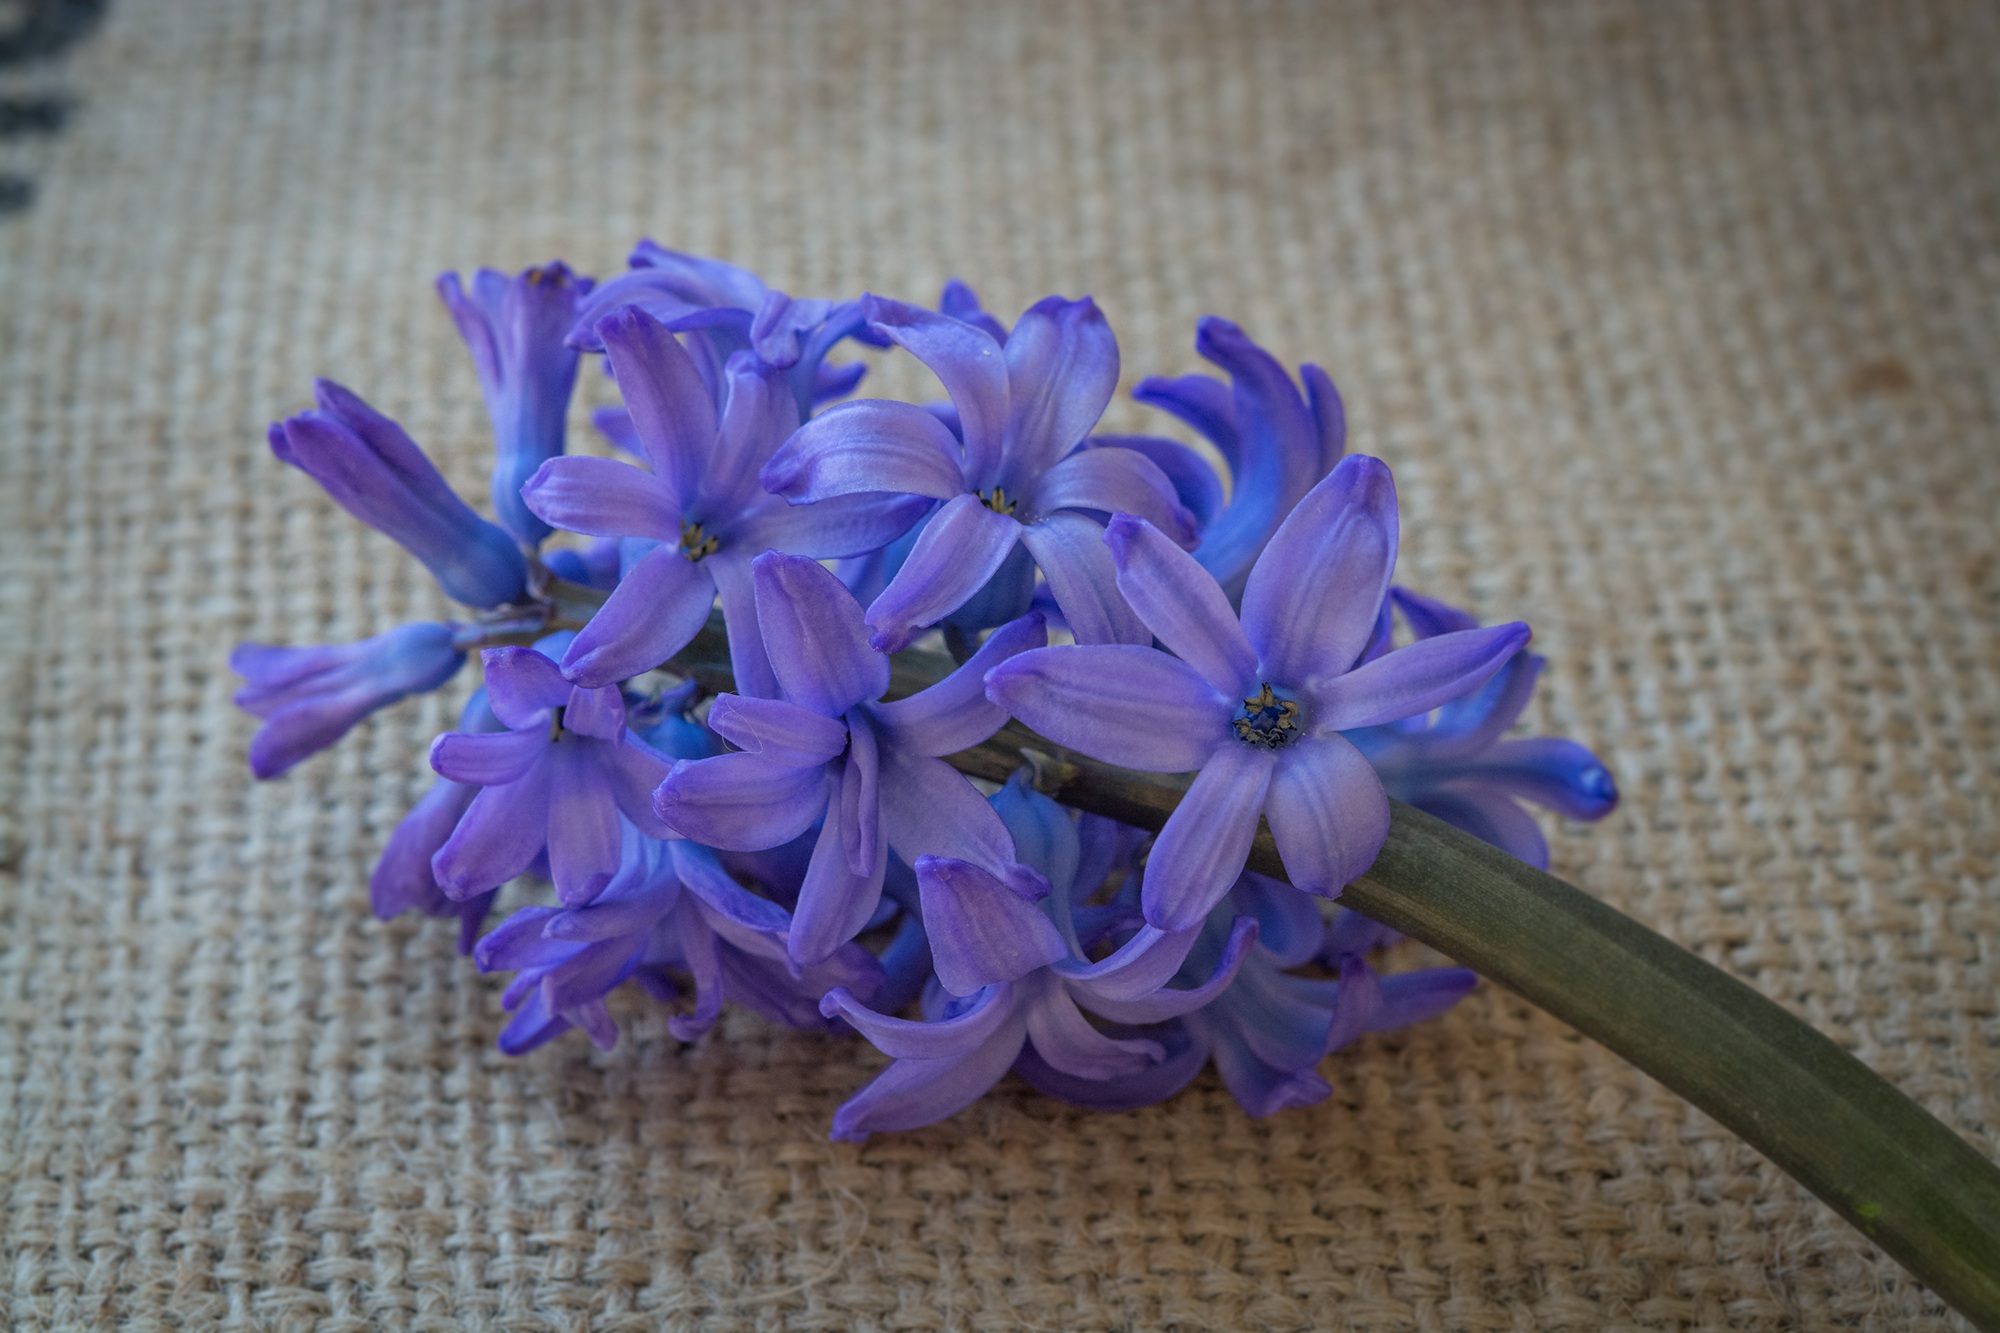
plant, flower, purple, petal, blue, close, flora, blue flower, flowers, lilac, fragrant, hyacinth, spring flower, blue flowers, flowering plant, flower bouquet, cut flowers, flowers photography, fragrant flower, land plant